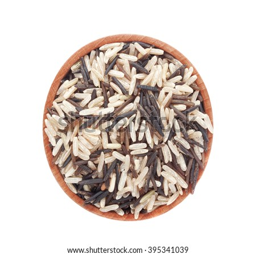
wild rice in wooden bowl , isolated on a white background